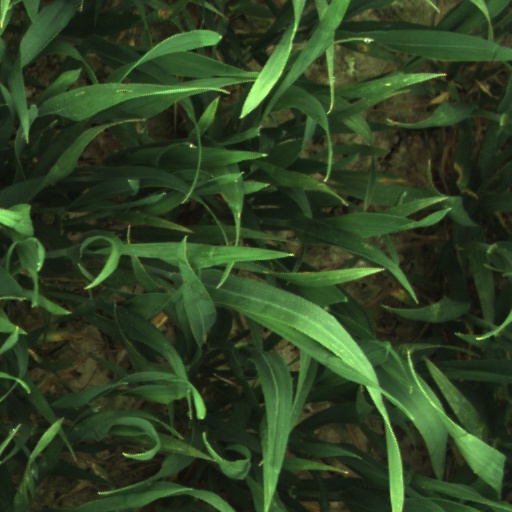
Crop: wheat